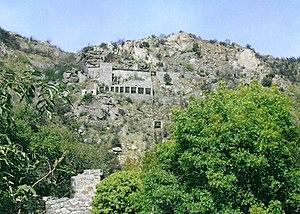
Vue générale de l'ancienne carrière de Granite de Rodès (France) dans les Pyrénées Orientales
Rodès est une commune française, située dans le département des Pyrénées-Orientales en région Occitanie.